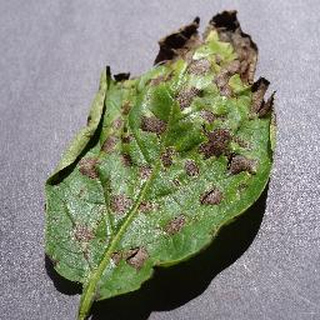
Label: potato_early_blight